Question: Please indicate a possible affordance area of surfboard that can be used for carrying
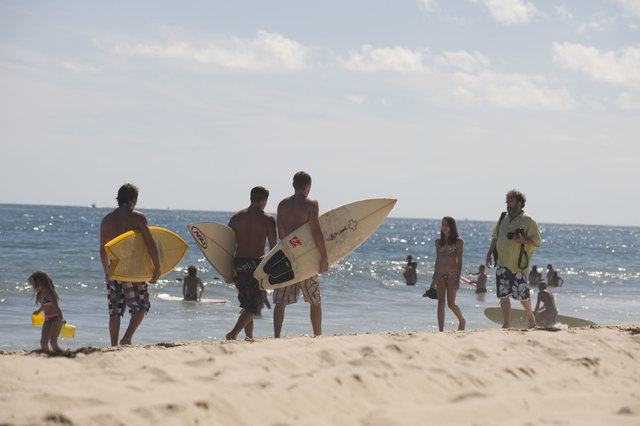
Answer: [252.5, 197, 400.5, 287]